Tatyana Shchelkanova

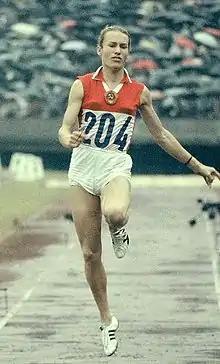
Shchelkanova at the 1964 Olympics

Tatyana Shchelkanova (18 April 1937 – 24 November 2011) was a Soviet long jumper, sprinter and pentathlete who won a bronze medal in the long jump at the 1964 Olympics. In 1961 she set a world record at 6.48 m and extended it to 6.53 m in 1962 to and 6.70 m in 1964. However, in the Olympic final she only managed 6.42 m, while the winner Mary Rand broke the world record at 6.76 m. Shchelkanova won two European titles in the long jump, in 1962 and 1966 (indoor).